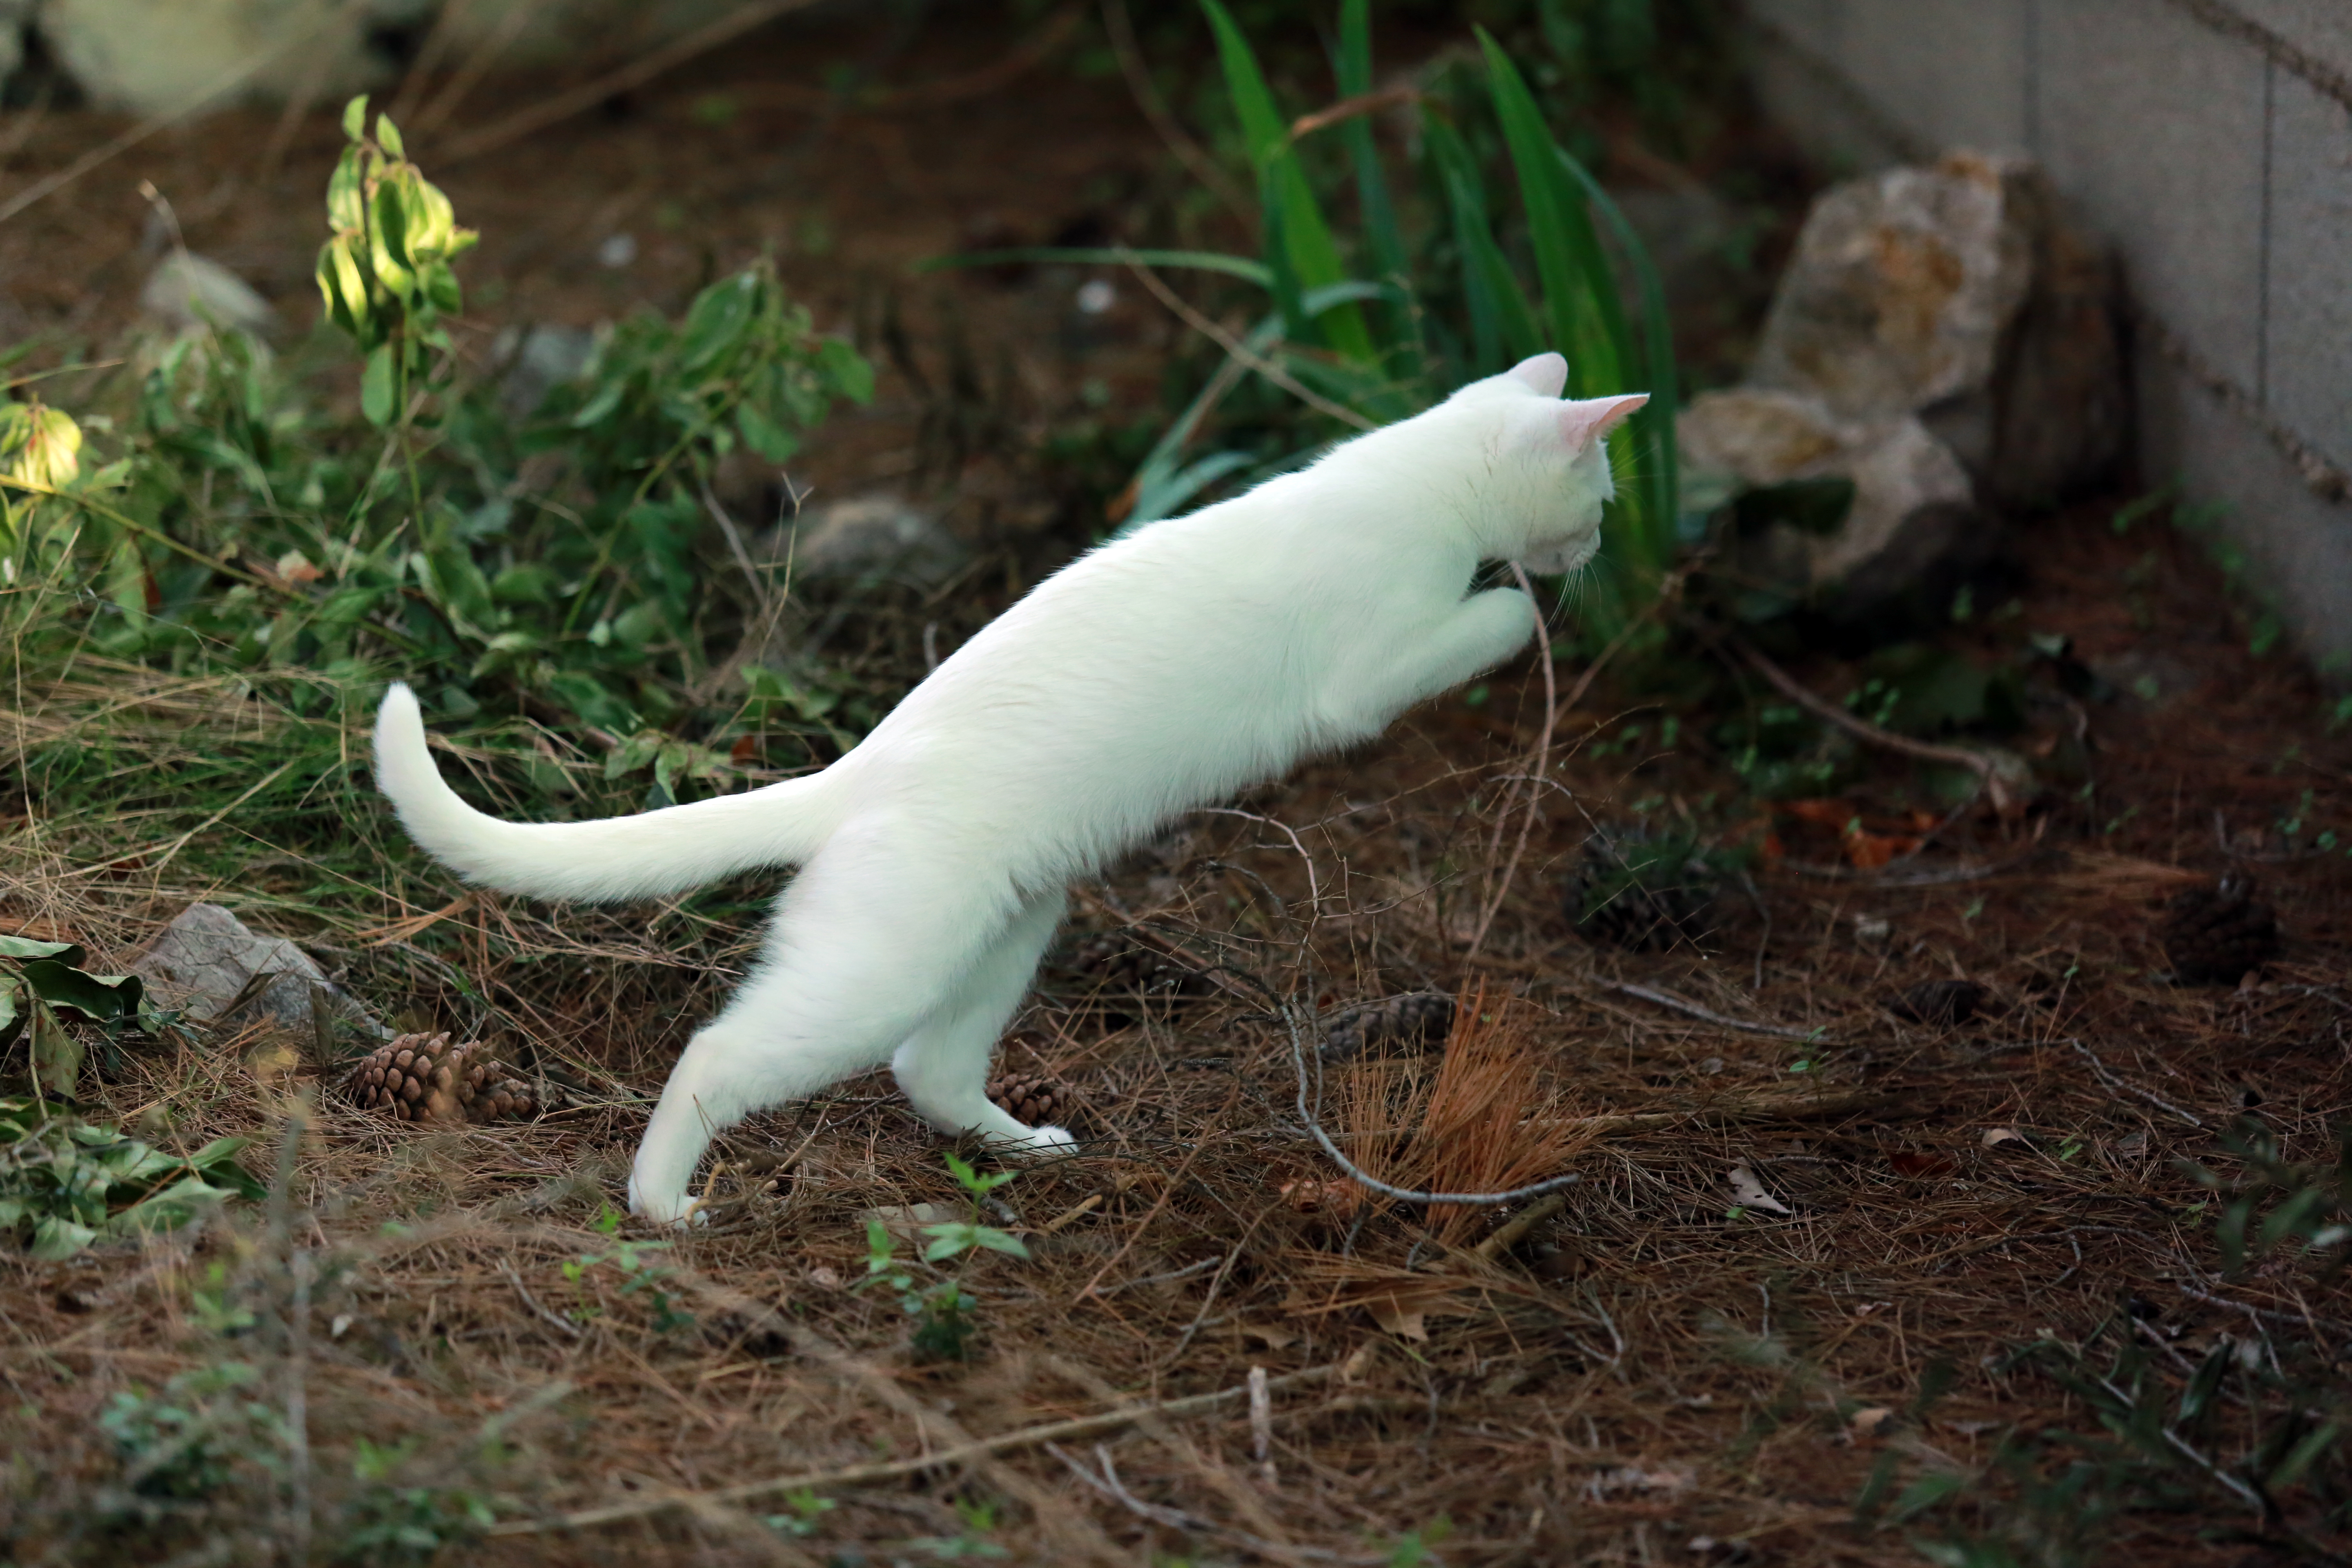
forest, grass, outdoor, animal, wildlife, europe, pet, cat, canon, fauna, midi, whitecat, katze, occitanie, isasza, southfrance, sdfrankreich, zuidfrankrijk, mditerrane, languedocroussillon, hrault, montpelliermtropole, eos5d, extrieur, animaldomestique, chatblanc, chatbondissant